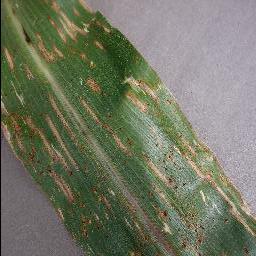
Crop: corn
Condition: (maize)_cercospora_spot_gray_spot